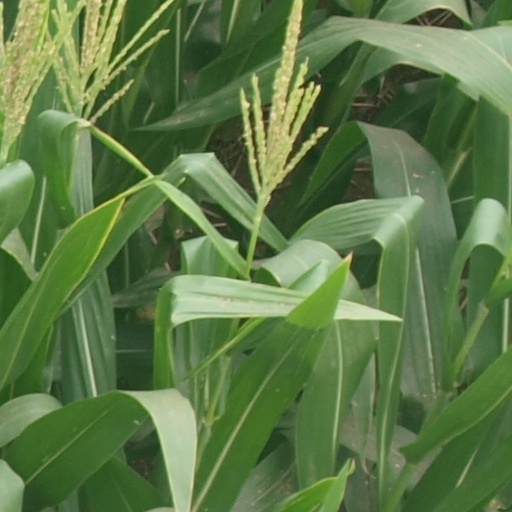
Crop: maize; corn